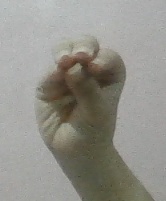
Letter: ha